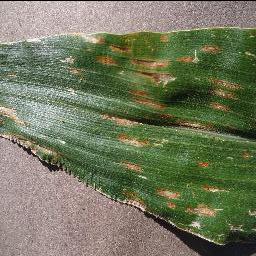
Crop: corn
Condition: (maize)_cercospora_spot_gray_spot